All-Union Communist Party of Bolsheviks (1991)

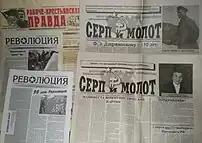

The VKPB has its origins in the "Bolshevik Platform" of the Communist Party of the Soviet Union. The party is known for its sectarian positions, e.g. it opposes the Communist Party of the Russian Federation due to its "reformist" character and has refused to back its candidates for presidential election. It is also an outspoken critic of the Russian church and religion in general demanding the separation of church and state. It is also a critic of Vladimir Putin's regime.